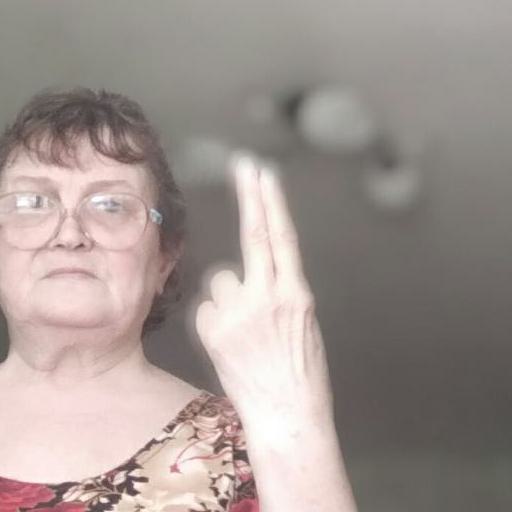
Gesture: two_up_inverted